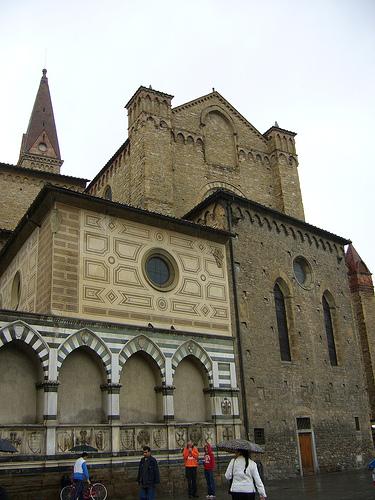
Weather: rain or strom